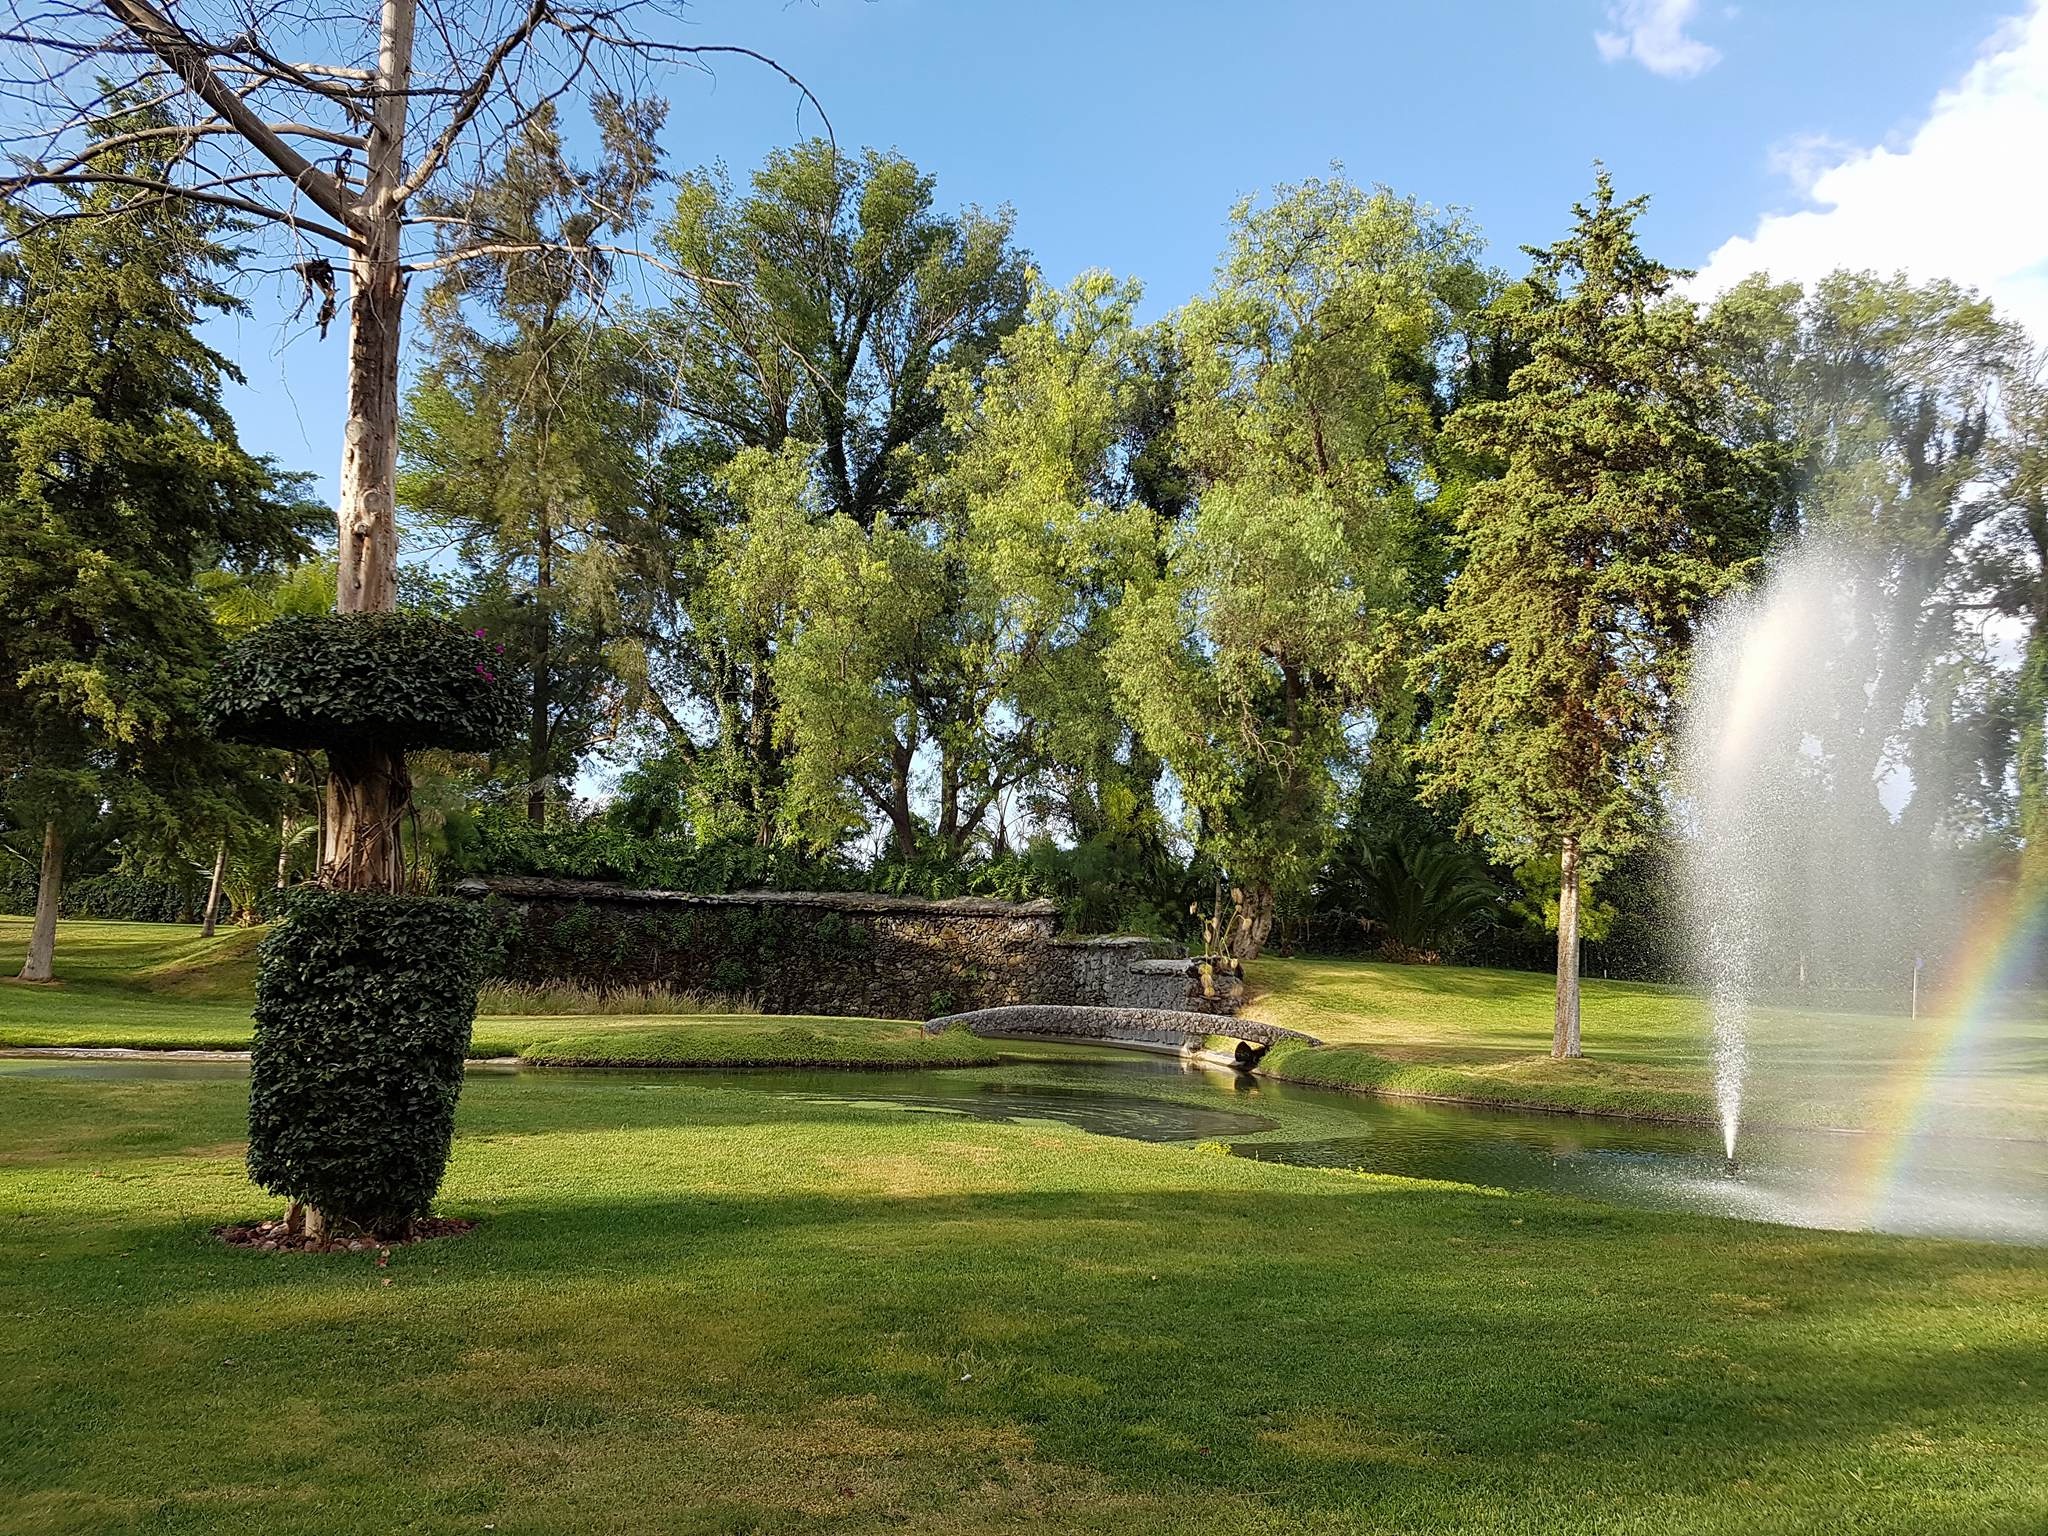
tree, grass, plant, lawn, sunlight, leaf, flower, green, autumn, park, backyard, botany, garden, botanical garden, estate, woodland, yard, woody plant